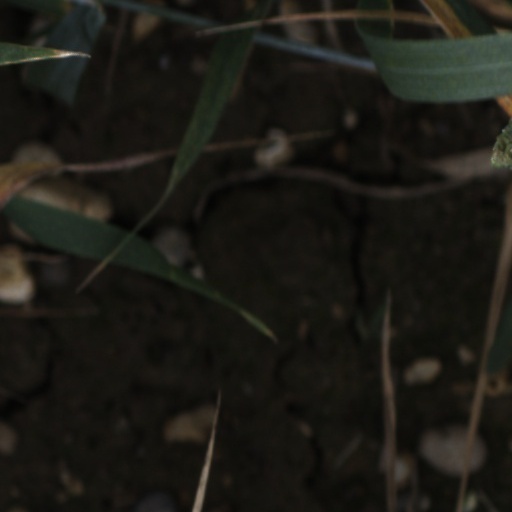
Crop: wheat